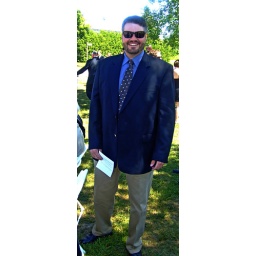
My nephew, Kalin Pallett, works with a kayak and white water operation in Whitehorse, The Yukon.